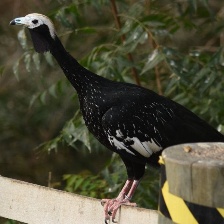
Species: BLUE THROATED PIPING GUAN
Scientific name: PIPILE CUMANENSIS